Sonalika Joshi

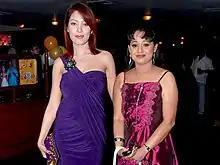
Sonalika Joshi with Munmun Dutta in 2012

Joshi has acted in theatre plays like "Baiko Asun Shejari", "Wadhta Wadhta Wadhe", "Bol Bachchan", "Choukon" etc early in her life. Later on she did Marathi TV serials like "Paus Yeta Yeta", "Kimayagar", "Mahashweta", "Nayak", "Ek Shwasache Antar", "Jagnavegali" etc and TV commercials as a successful actress. Since 2008, she is playing Madhavi Bhide in "Taarak Mehta Ka Ooltah Chashmah" opposite Mandar Chandwadkar.